The Phantom Creeps

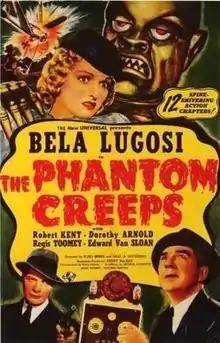
Theatrical release poster

The Phantom Creeps is a 1939 12-chapter science fiction horror serial starring Bela Lugosi as mad scientist Doctor Zorka, who attempts to rule the world by creating various elaborate inventions. In a dramatic fashion, foreign agents and G-Men try to seize the inventions for themselves.